Kjell Kosberg

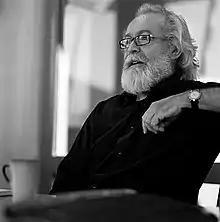

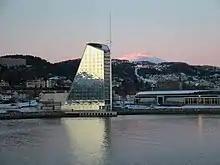
Rica Seilet Hotel and Aker Stadion in Molde

Kjell Kosberg (born 8 April 1953) is a Norwegian architect. He established Kosbergs Arkitektkontor in Molde in 1986. He established an office in Oslo in 1994, which was later merged with the Molde office. He has designed a large number of buildings in Molde, including Plassen, Aker Stadion (1998), Rica Seilet Hotel (2002), Bjørnsonhuset (2002), as well as Sør Arena, Briskeby Arena and Quality Oslo Airport Hotel, among others.